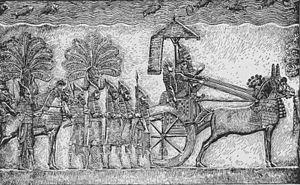
Ninive est une ancienne ville de l'Assyrie, dans le Nord de la Mésopotamie. Elle se situait sur la rive est du Tigre, au confluent du Khosr, à un emplacement aujourd'hui localisé dans les faubourgs de la ville moderne de Mossoul, en Irak, dont le centre se trouve de l'autre côté du fleuve. Les deux sites principaux de la cité sont les collines de Kuyunjik et de Nebī Yūnus.
710-708 av. J.-C : siège de Babylone par Sargon II. Le roi de la ville Mérodach-Baladan II résiste pendant deux ans mais doit s'enfuir en Élam.
Sennachérib fut roi d’Assyrie de -705 à -681. Il était le fils de Sargon II, qui l'avait associé au pouvoir de son vivant. Son nom, Sîn-ahhê-erība, qui signifie « Sîn a donné des frères », révèle que ce roi n'était sans doute qu'un fils cadet arrivé sur le trône après la mort de ses aînés.